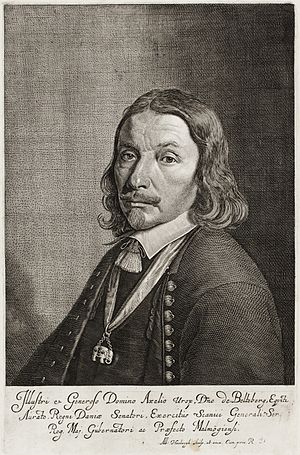
Axel Urup (1601-1671)
Axel Urup var en dansk rigsråd, ingeniør og general.